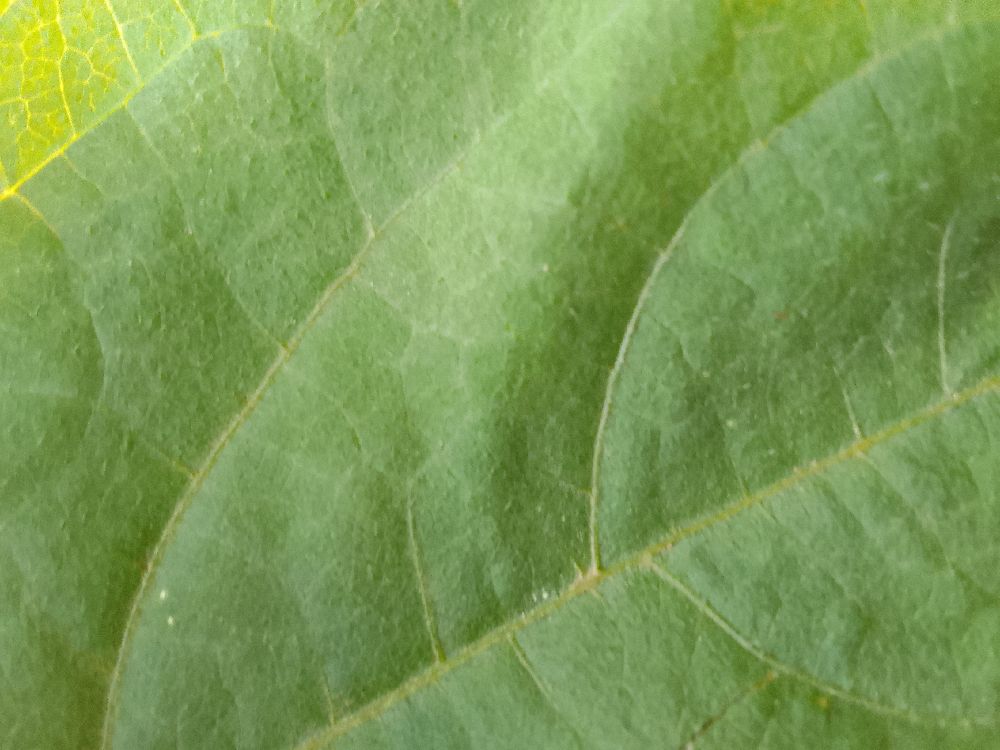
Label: healthy